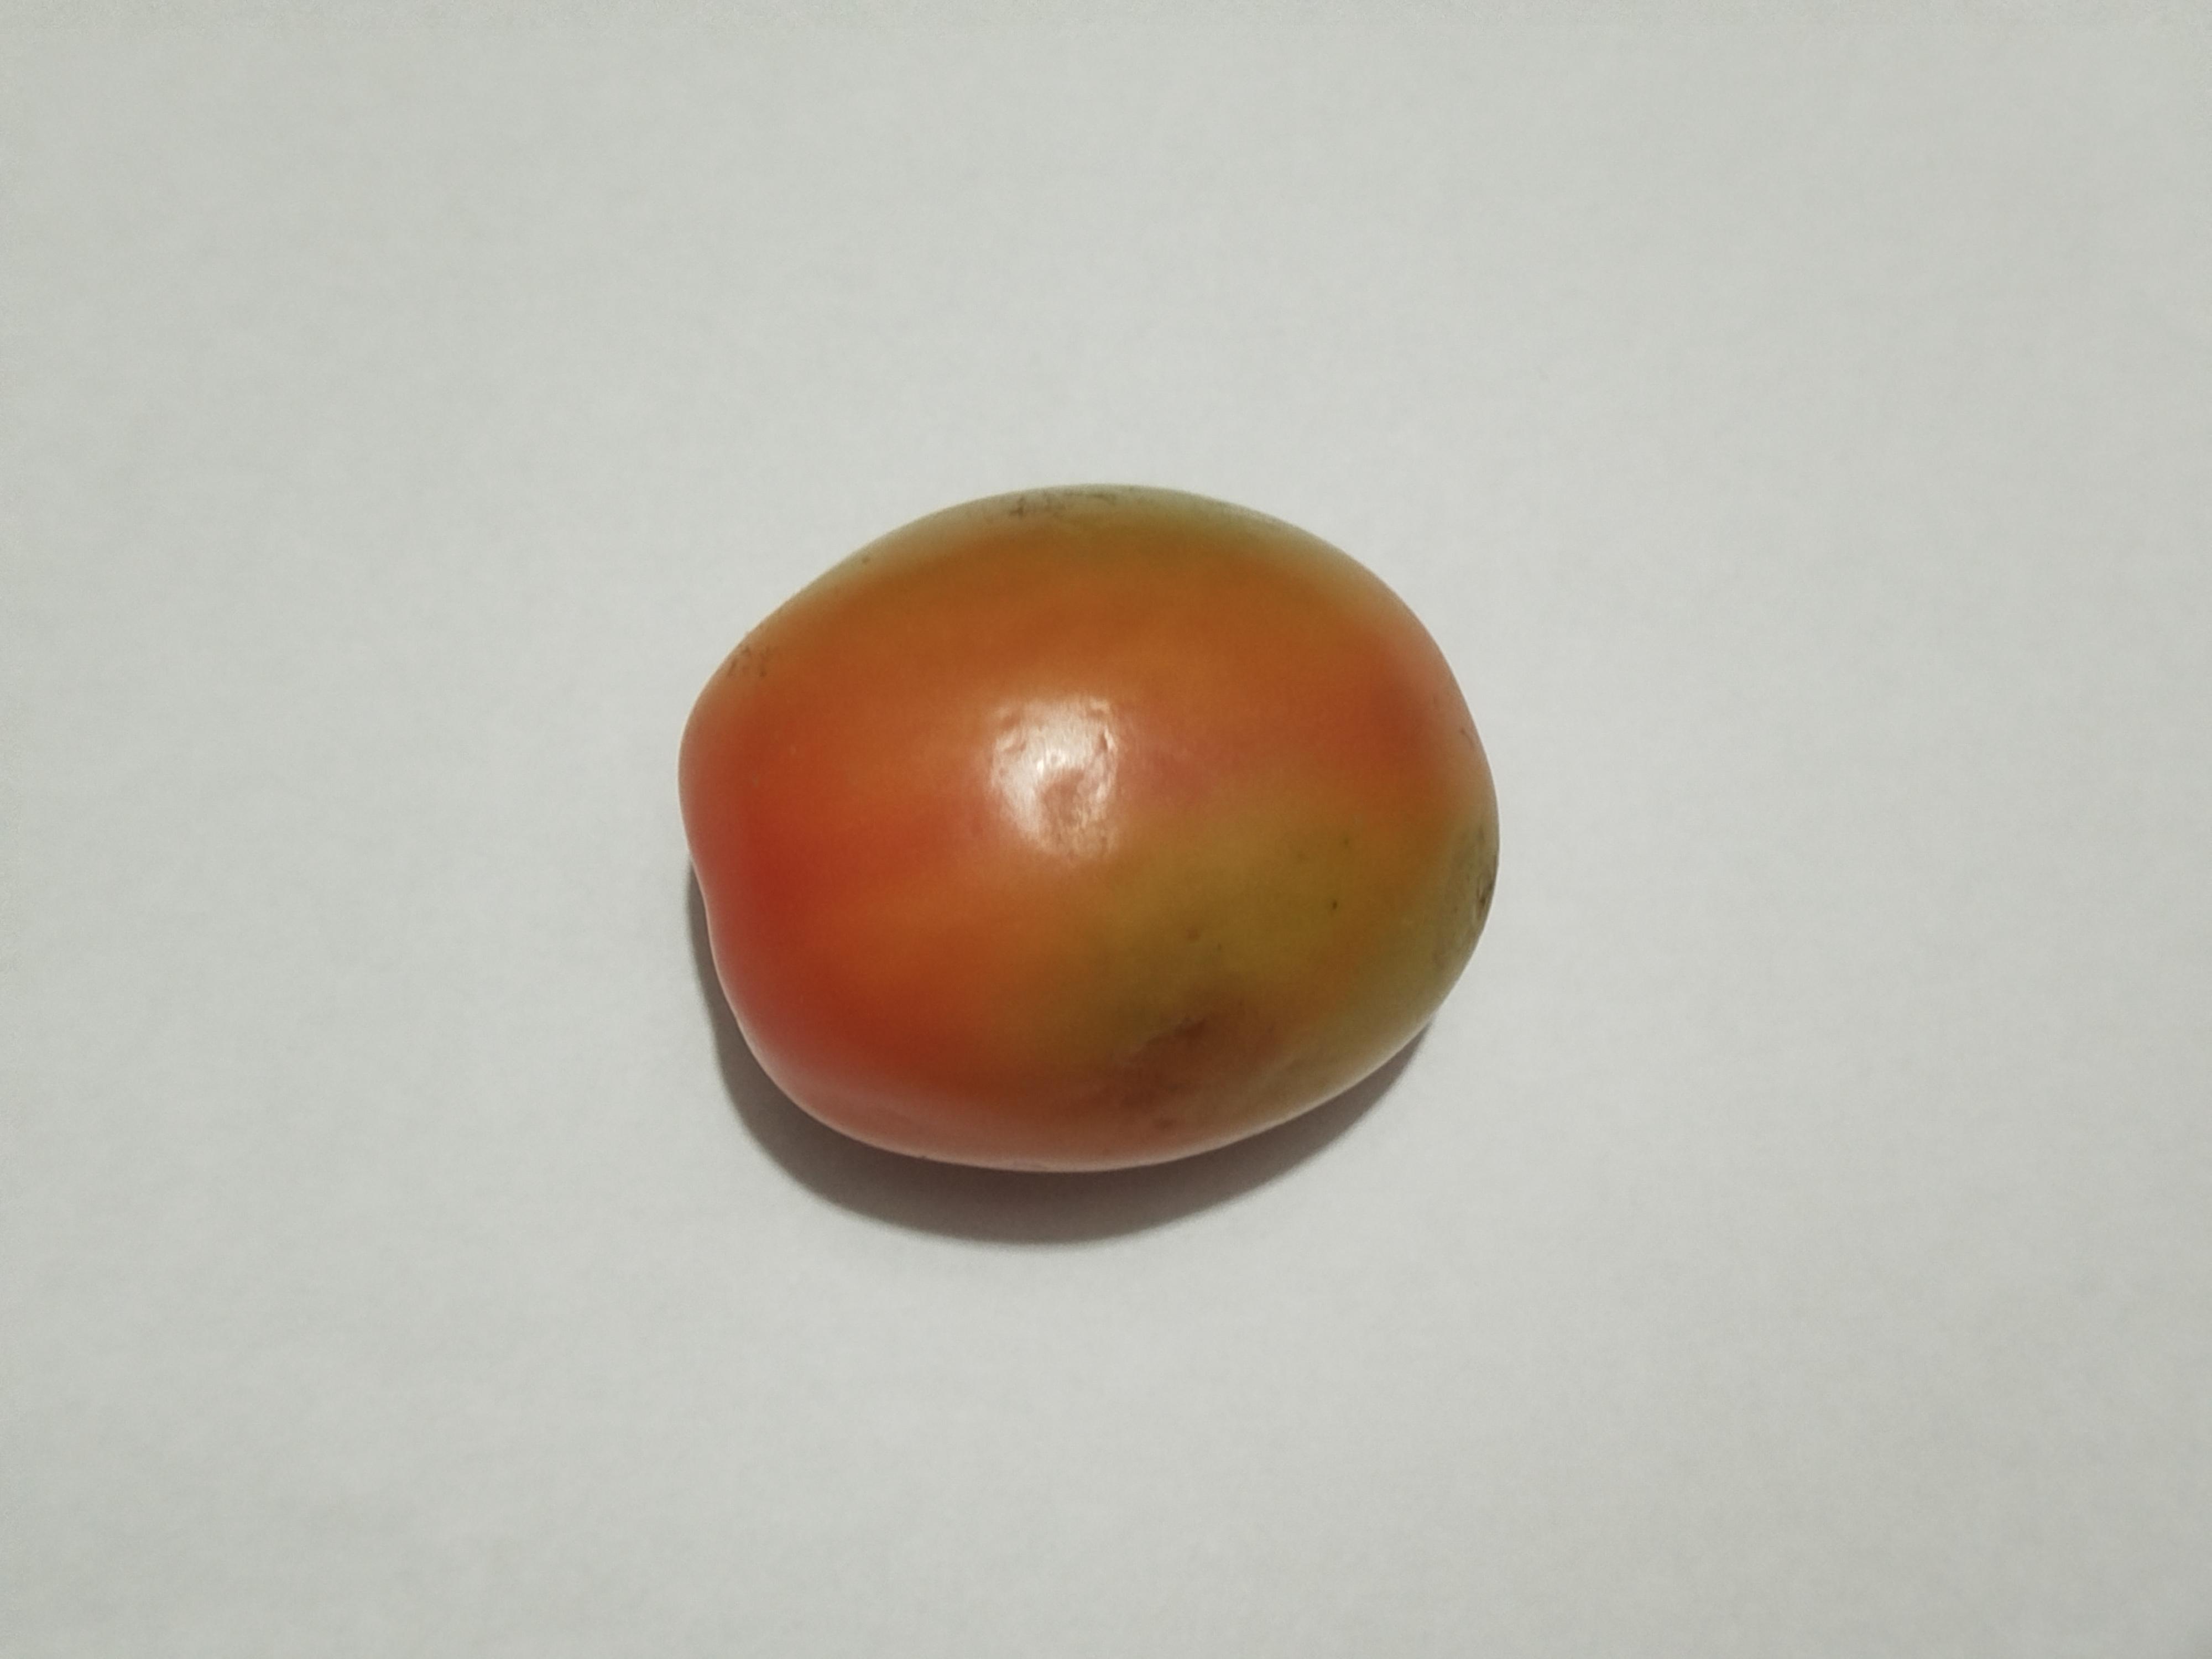
Label: Tomato